Schenectady, New York

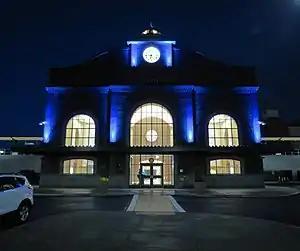
Schenectady station, rebuilt in 2018

Schenectady was a manufacturing center known as "the City that Lights and Hauls the World"—a reference to two prominent businesses in the city, the Edison Electric Company (now known as General Electric), and the American Locomotive Company (ALCO).